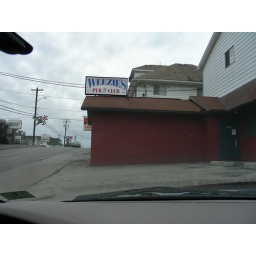
a girl at work calls me Weezie. Little does she know I have my own bar in Star City.